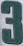
Number: 3